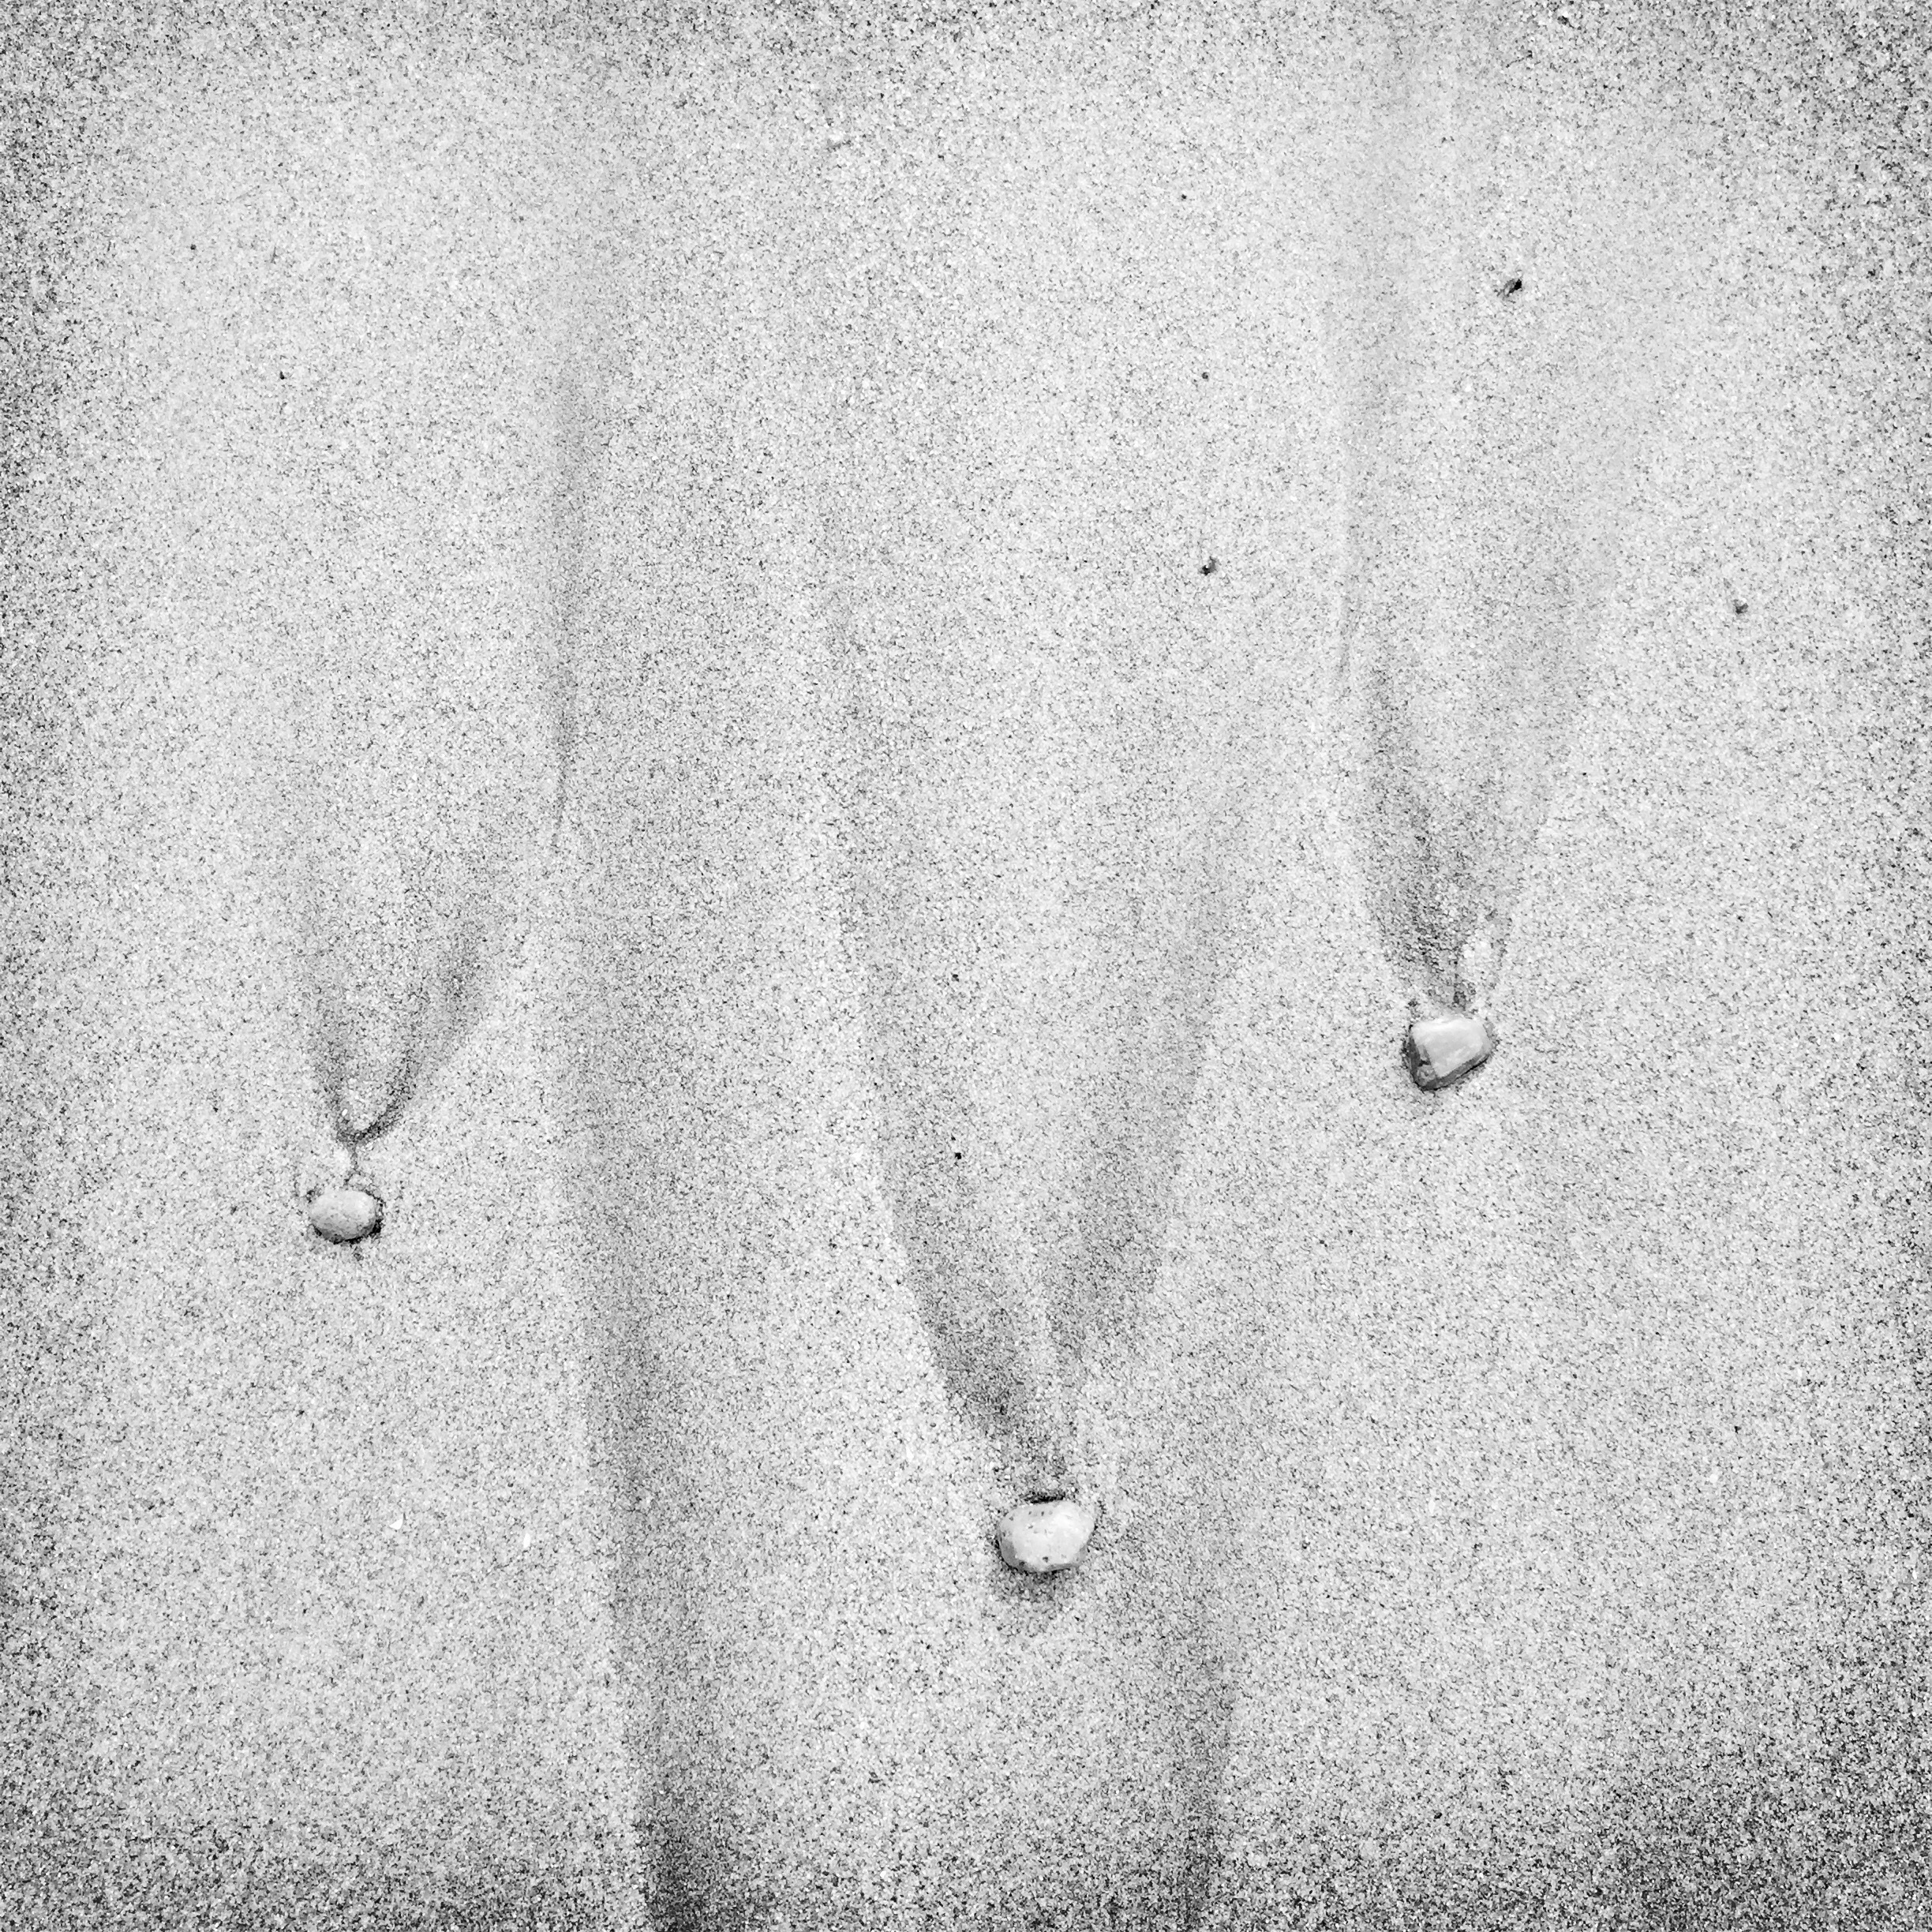
hand, black and white, white, texture, line, black, monochrome, circle, drawing, shape, monochrome photography